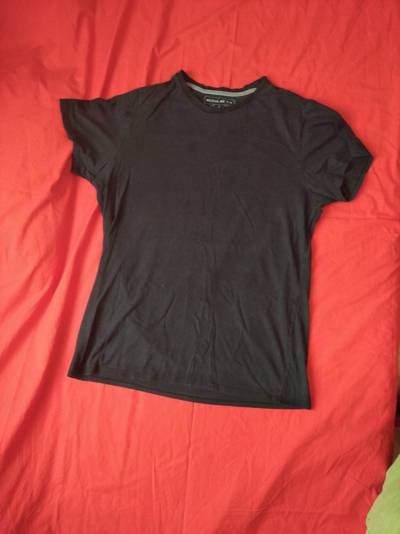
Waste category: clothes